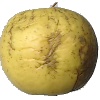
Label: golden_apple